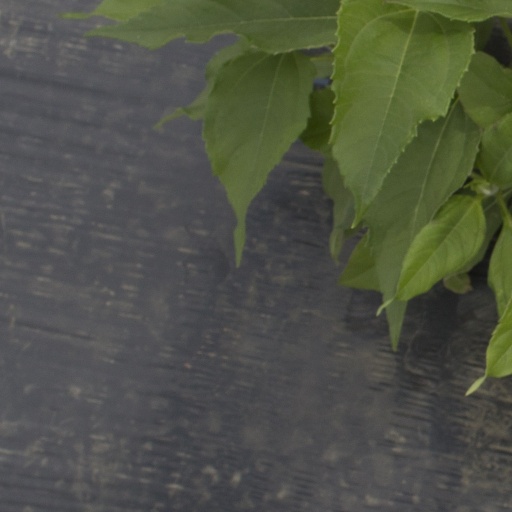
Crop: Jerusalem artichoke